Tom Winsor

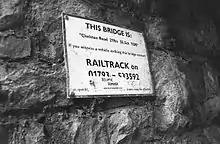
Photograph of a Railtrack sign on a bridge

Winsor's five-year term as Rail Regulator began on 5 July 1999. He immediately announced a new regulatory agenda, one which contemplated holding the privatised railway companies much more closely to account. It also involved radical changes to the regulatory and contractual matrix for the privatised industry. It replaced enforcement regulation with incentives, and changed the financial, contractual and licensing environment in which the industry operated.